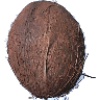
Label: cocos